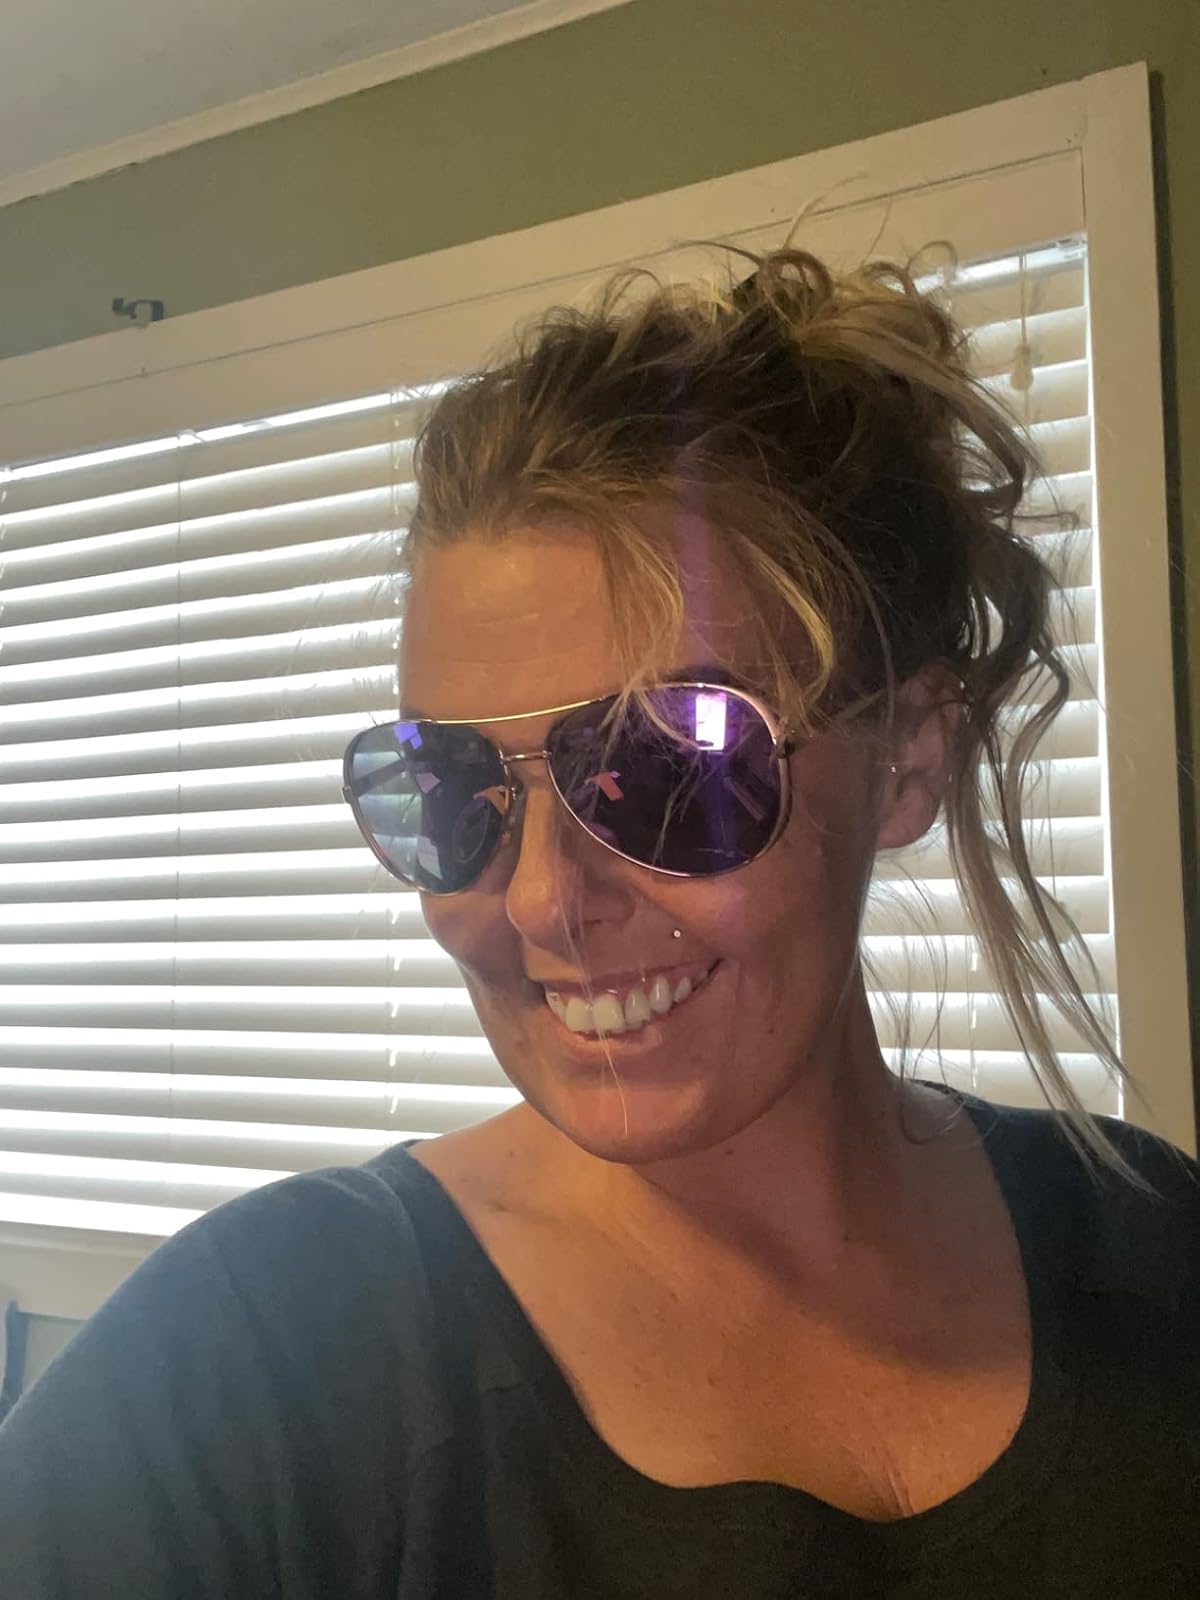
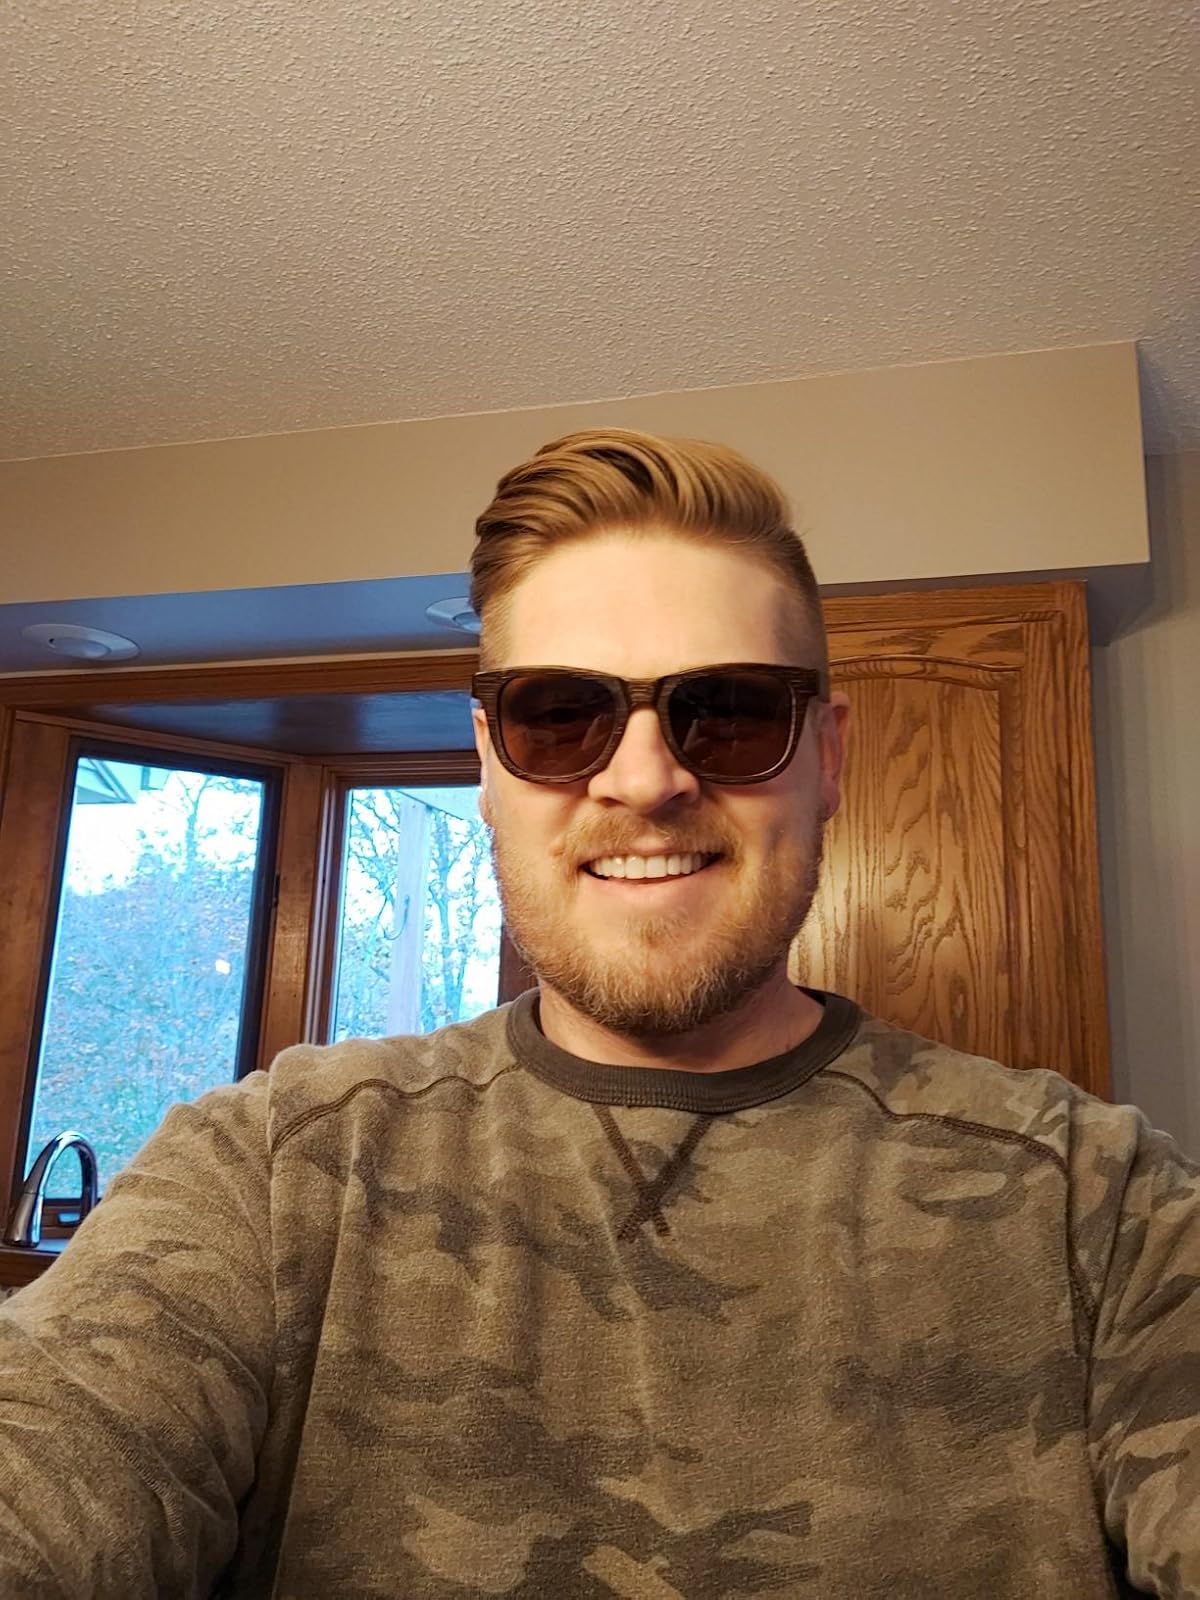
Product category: accessories_sunglasses
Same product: no